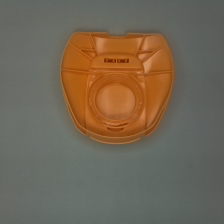
Color: red/orange/pink/fuchsia/brown
Cap type: flip-top cap